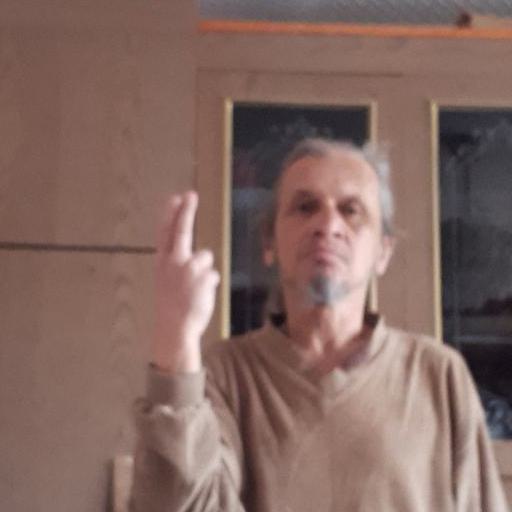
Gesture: two_up_inverted